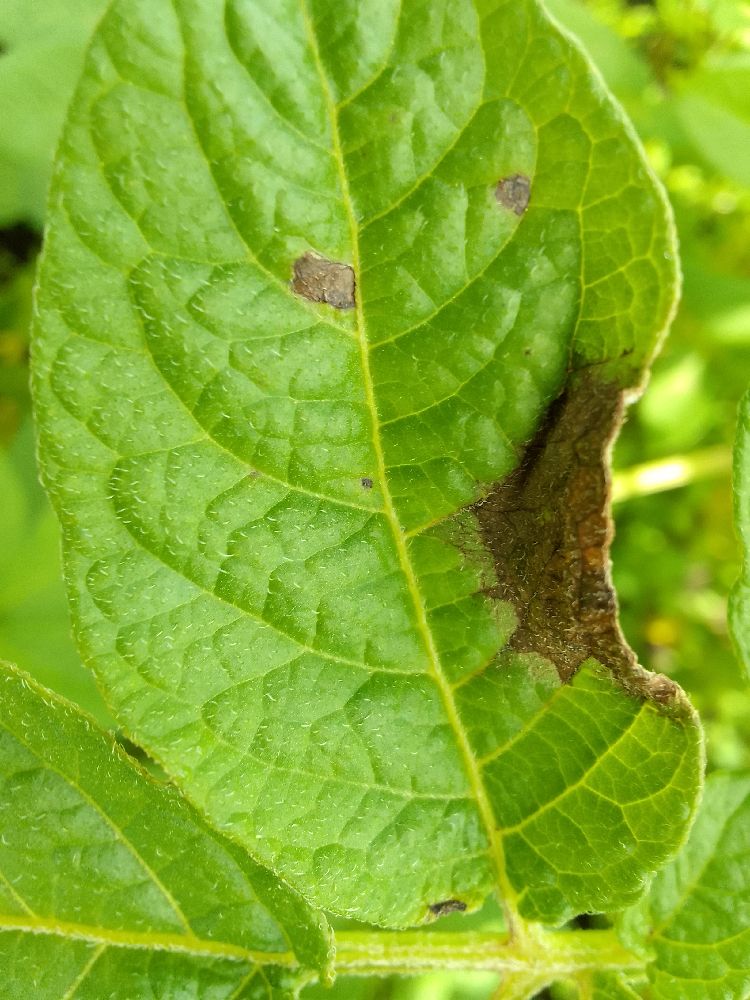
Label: Late blight